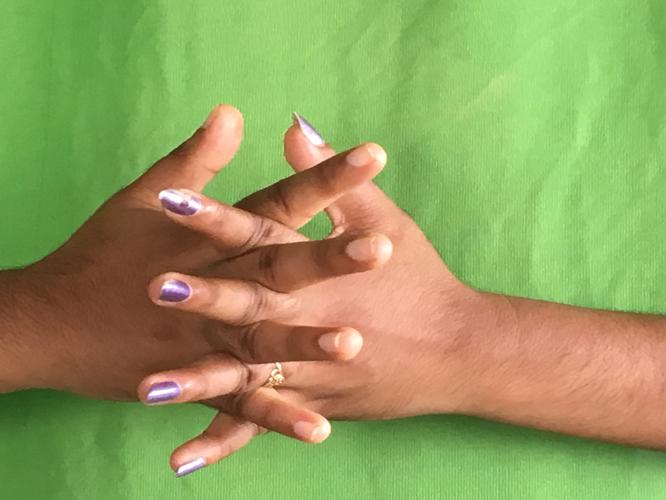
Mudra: Karkatta
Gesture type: double_hand